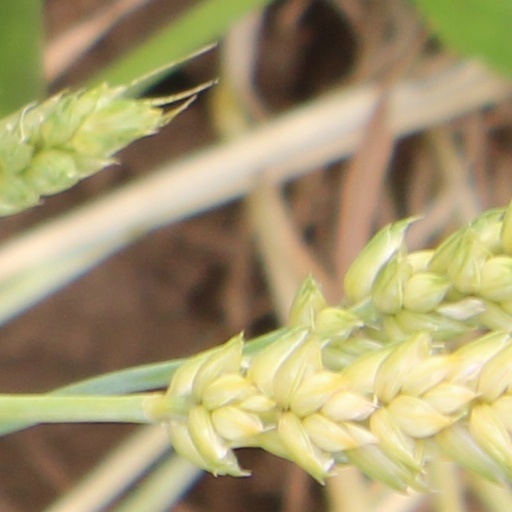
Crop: wheat